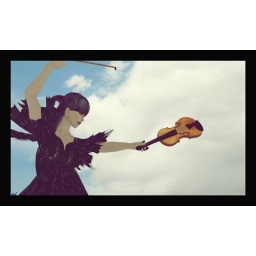
My avie felt like flying in real skies today:PP(so she used a background from my window view:D)